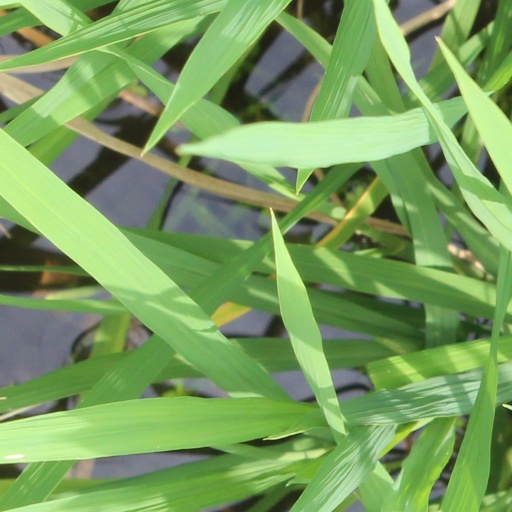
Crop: rice